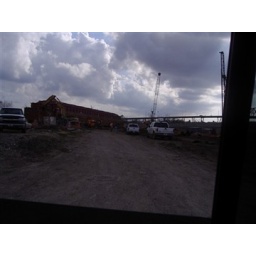
we couldn't get out of our car here, we went over the&amp;quot;do not cross over this line&amp;quot; line as it was.